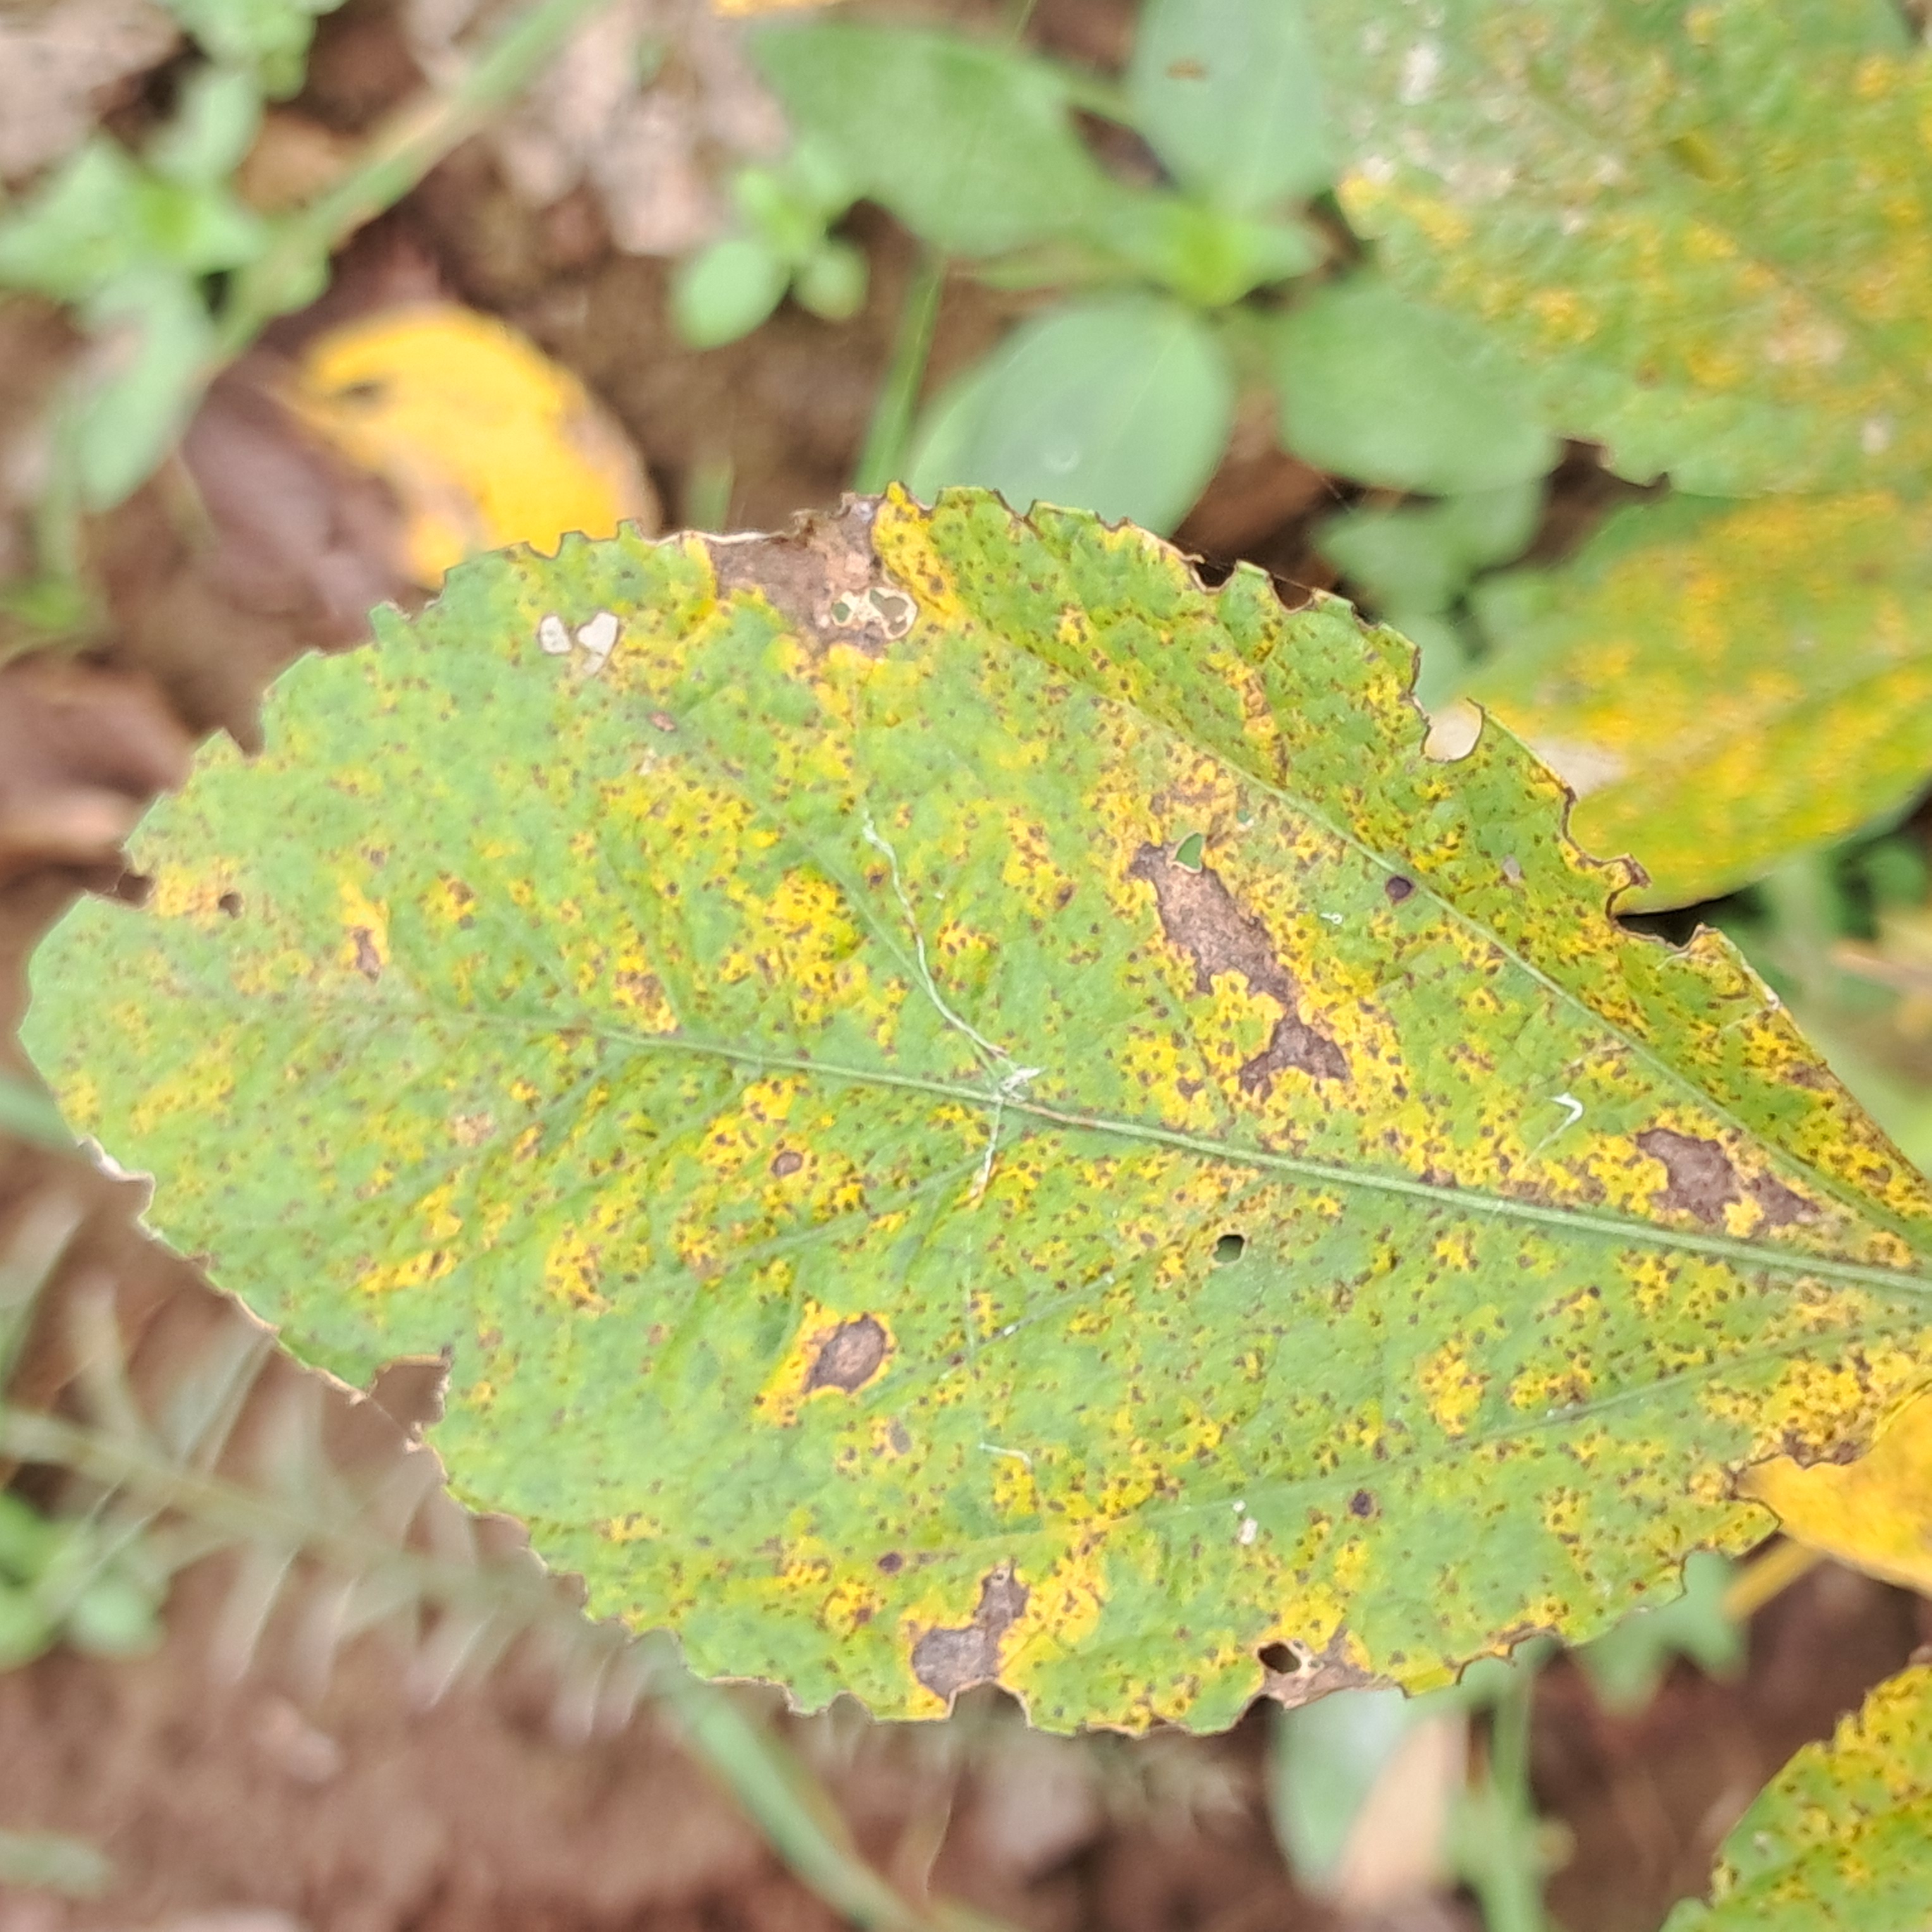
Label: Rust